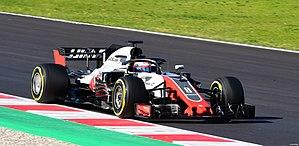
La Haas VF-18 est la monoplace de Formule 1 engagée par l'écurie américaine Haas F1 Team dans le cadre du championnat du monde de Formule 1 2018. La paire de pilotes est composée, pour la seconde année consécutive, du Français Romain Grosjean et du Danois Kevin Magnussen. Les pilote-essayeurs sont l'Américain Santino Ferrucci et l'Indien Arjun Maini.
Romain Grosjean, né le 17 avril 1986 à Genève, est un pilote automobile français. Avec plus d'une centaine de Grands Prix de Formule 1 depuis 2009, il compte dix podiums, acquis entre 2012 et 2015 pour Lotus F1 Team.